Dive profile

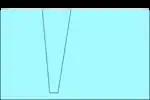
Recreational bounce dive profile

When no stop depth or time limits are exceeded the diver must decompress more extensively than allowed for in the recommended maximum ascent rate to reduce the risk of decompression sickness. This is conventionally done as decompression stops, which are pauses in ascent at specified depths for specified times derived from the decompression algorithm and based on the dive profile history and breathing gas composition. Depth and duration of obligatory decompression stops are specified by the decompression model used. Stops are usually specified in steps. The depth of the deepest (first) stop for the same profile history will depend on the algorithm, as some decompression models start decompression at lower supersaturation (lower M-values) than others. The duration of the shallower stops is generally more than the duration of deeper stops on a specific dive. Stops extend the dive profile graph along the time axis.